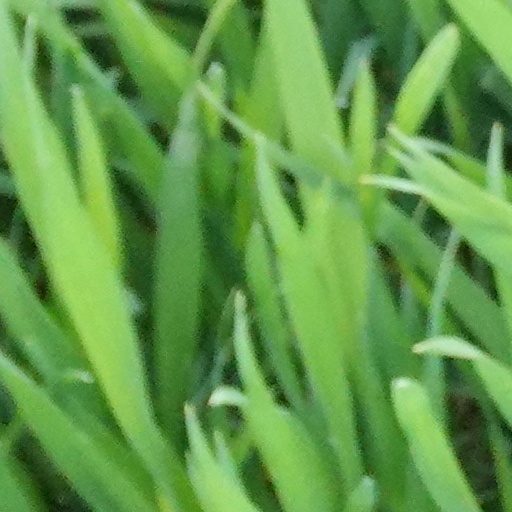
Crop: wheat